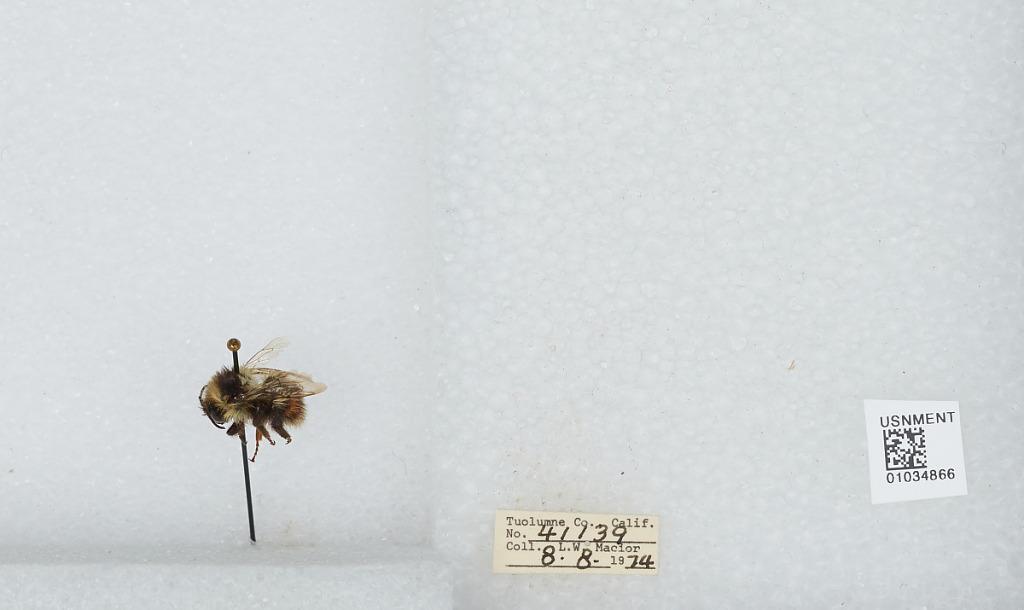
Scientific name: Bombus (Cullumanobombus) rufocinctus Cresson
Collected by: L. Macior
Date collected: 1974-8-8
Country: United States
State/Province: California
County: Tuolumne
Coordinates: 38.02, -119.93